Kaltinėnai

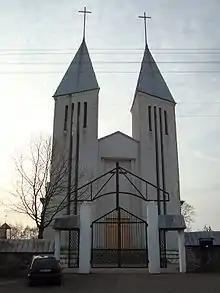
St. John the Baptist church

Since Vytautas the Great built the first wooden church in 1416, there have been about six wooden churches in Kaltinėnai. Some of these churches burned down and others simply collapsed.